Elamanchili

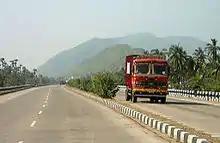
National Highway 5 at Elamanchili

Elamanchili is well connected by rail and road. Elamanchili railway station provide halt for many express trains. Buses are available from all parts of area in the state.